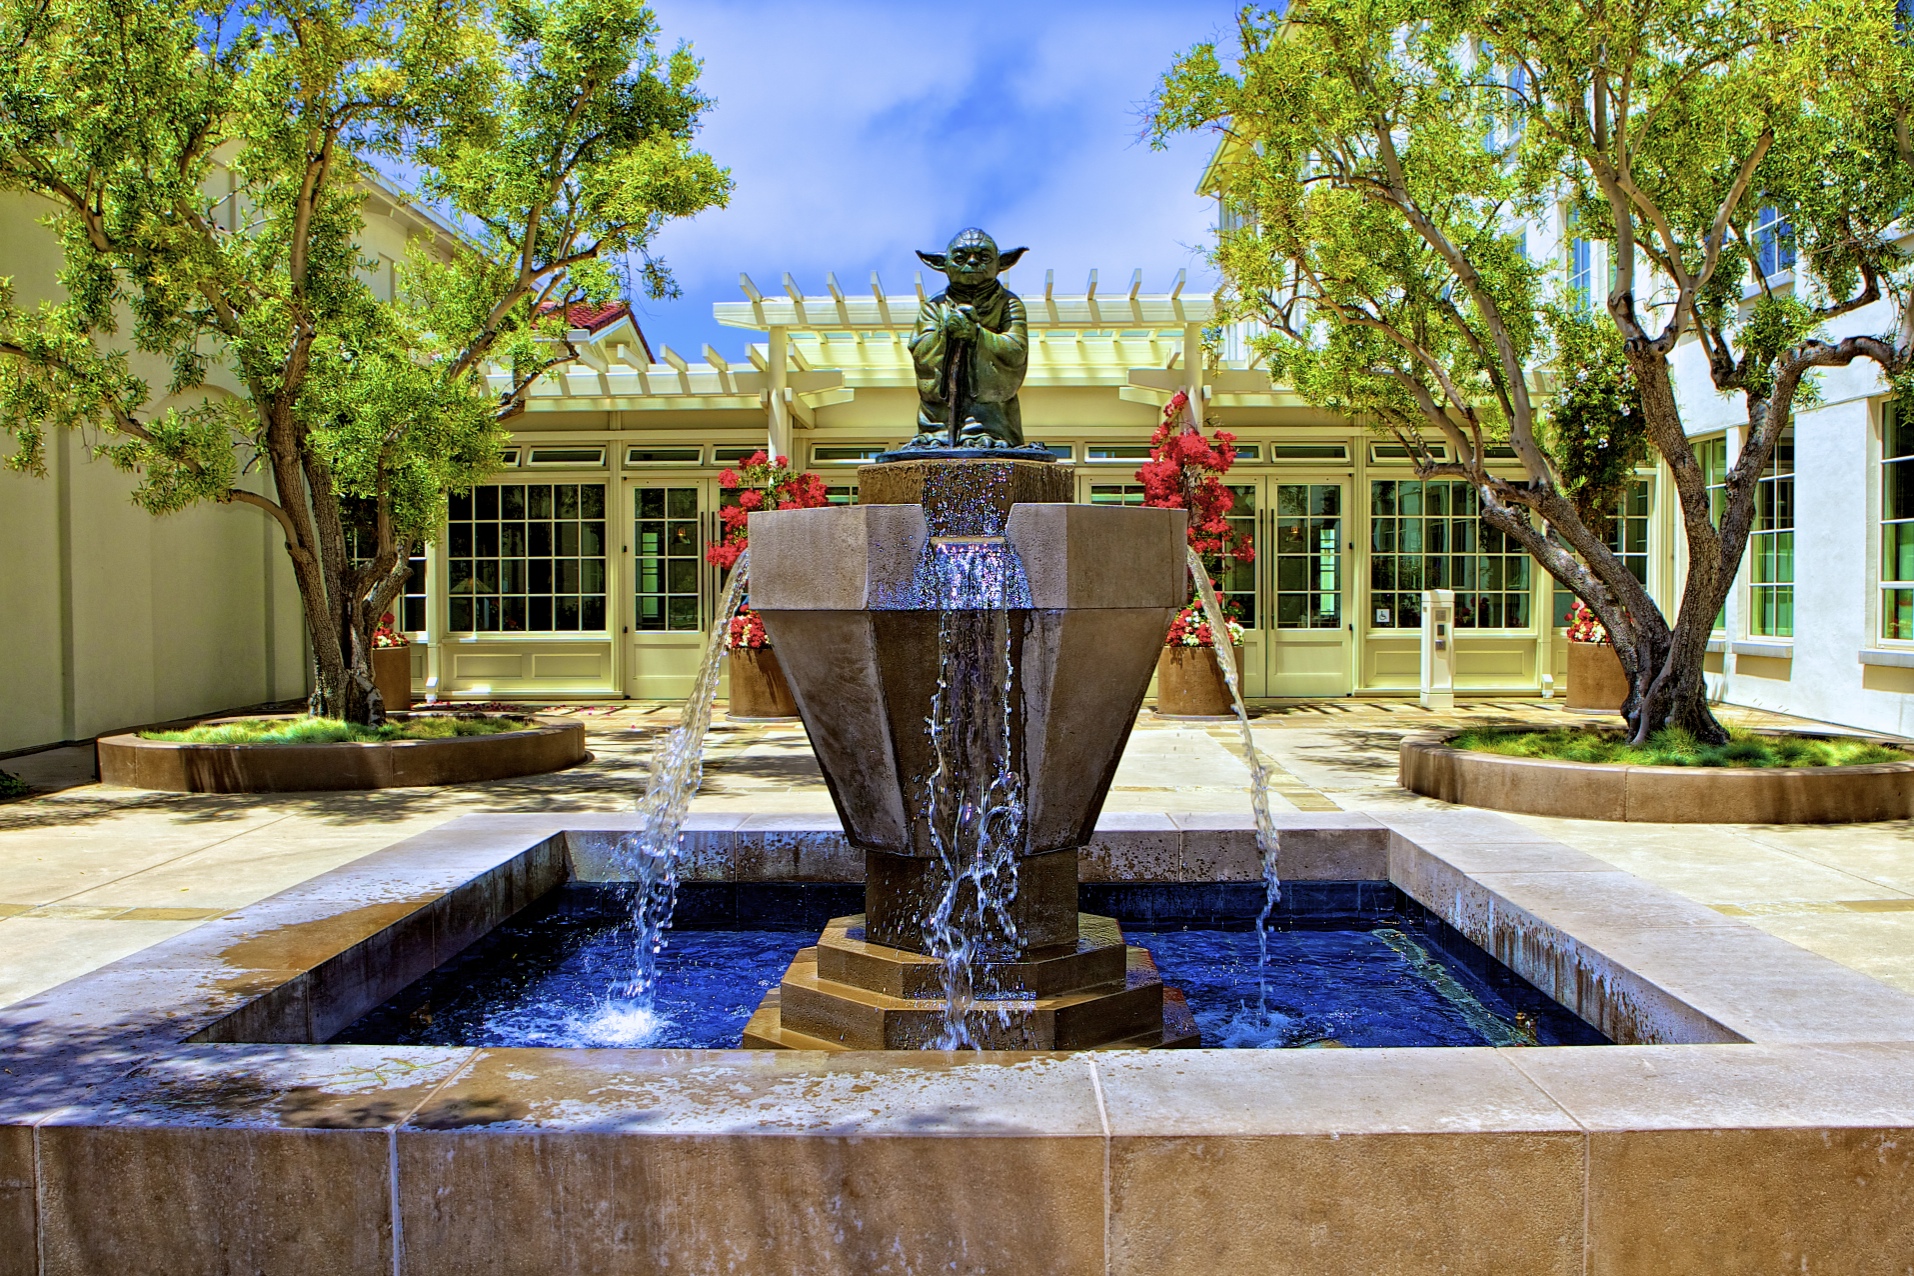
water, architecture, sky, mansion, house, glass, building, home, pot, travel, statue, vase, reflection, swimming pool, ceramic, plaza, backyard, garden, leisure, door, trees, outdoors, clouds, courtyard, luxury, windows, figurine, fountain, estate, water feature, reflecting pool